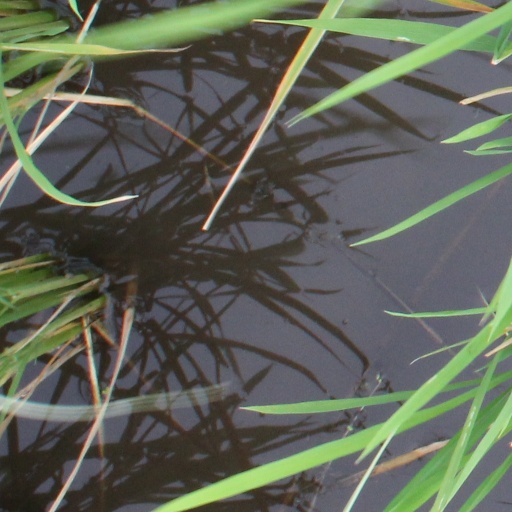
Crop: rice